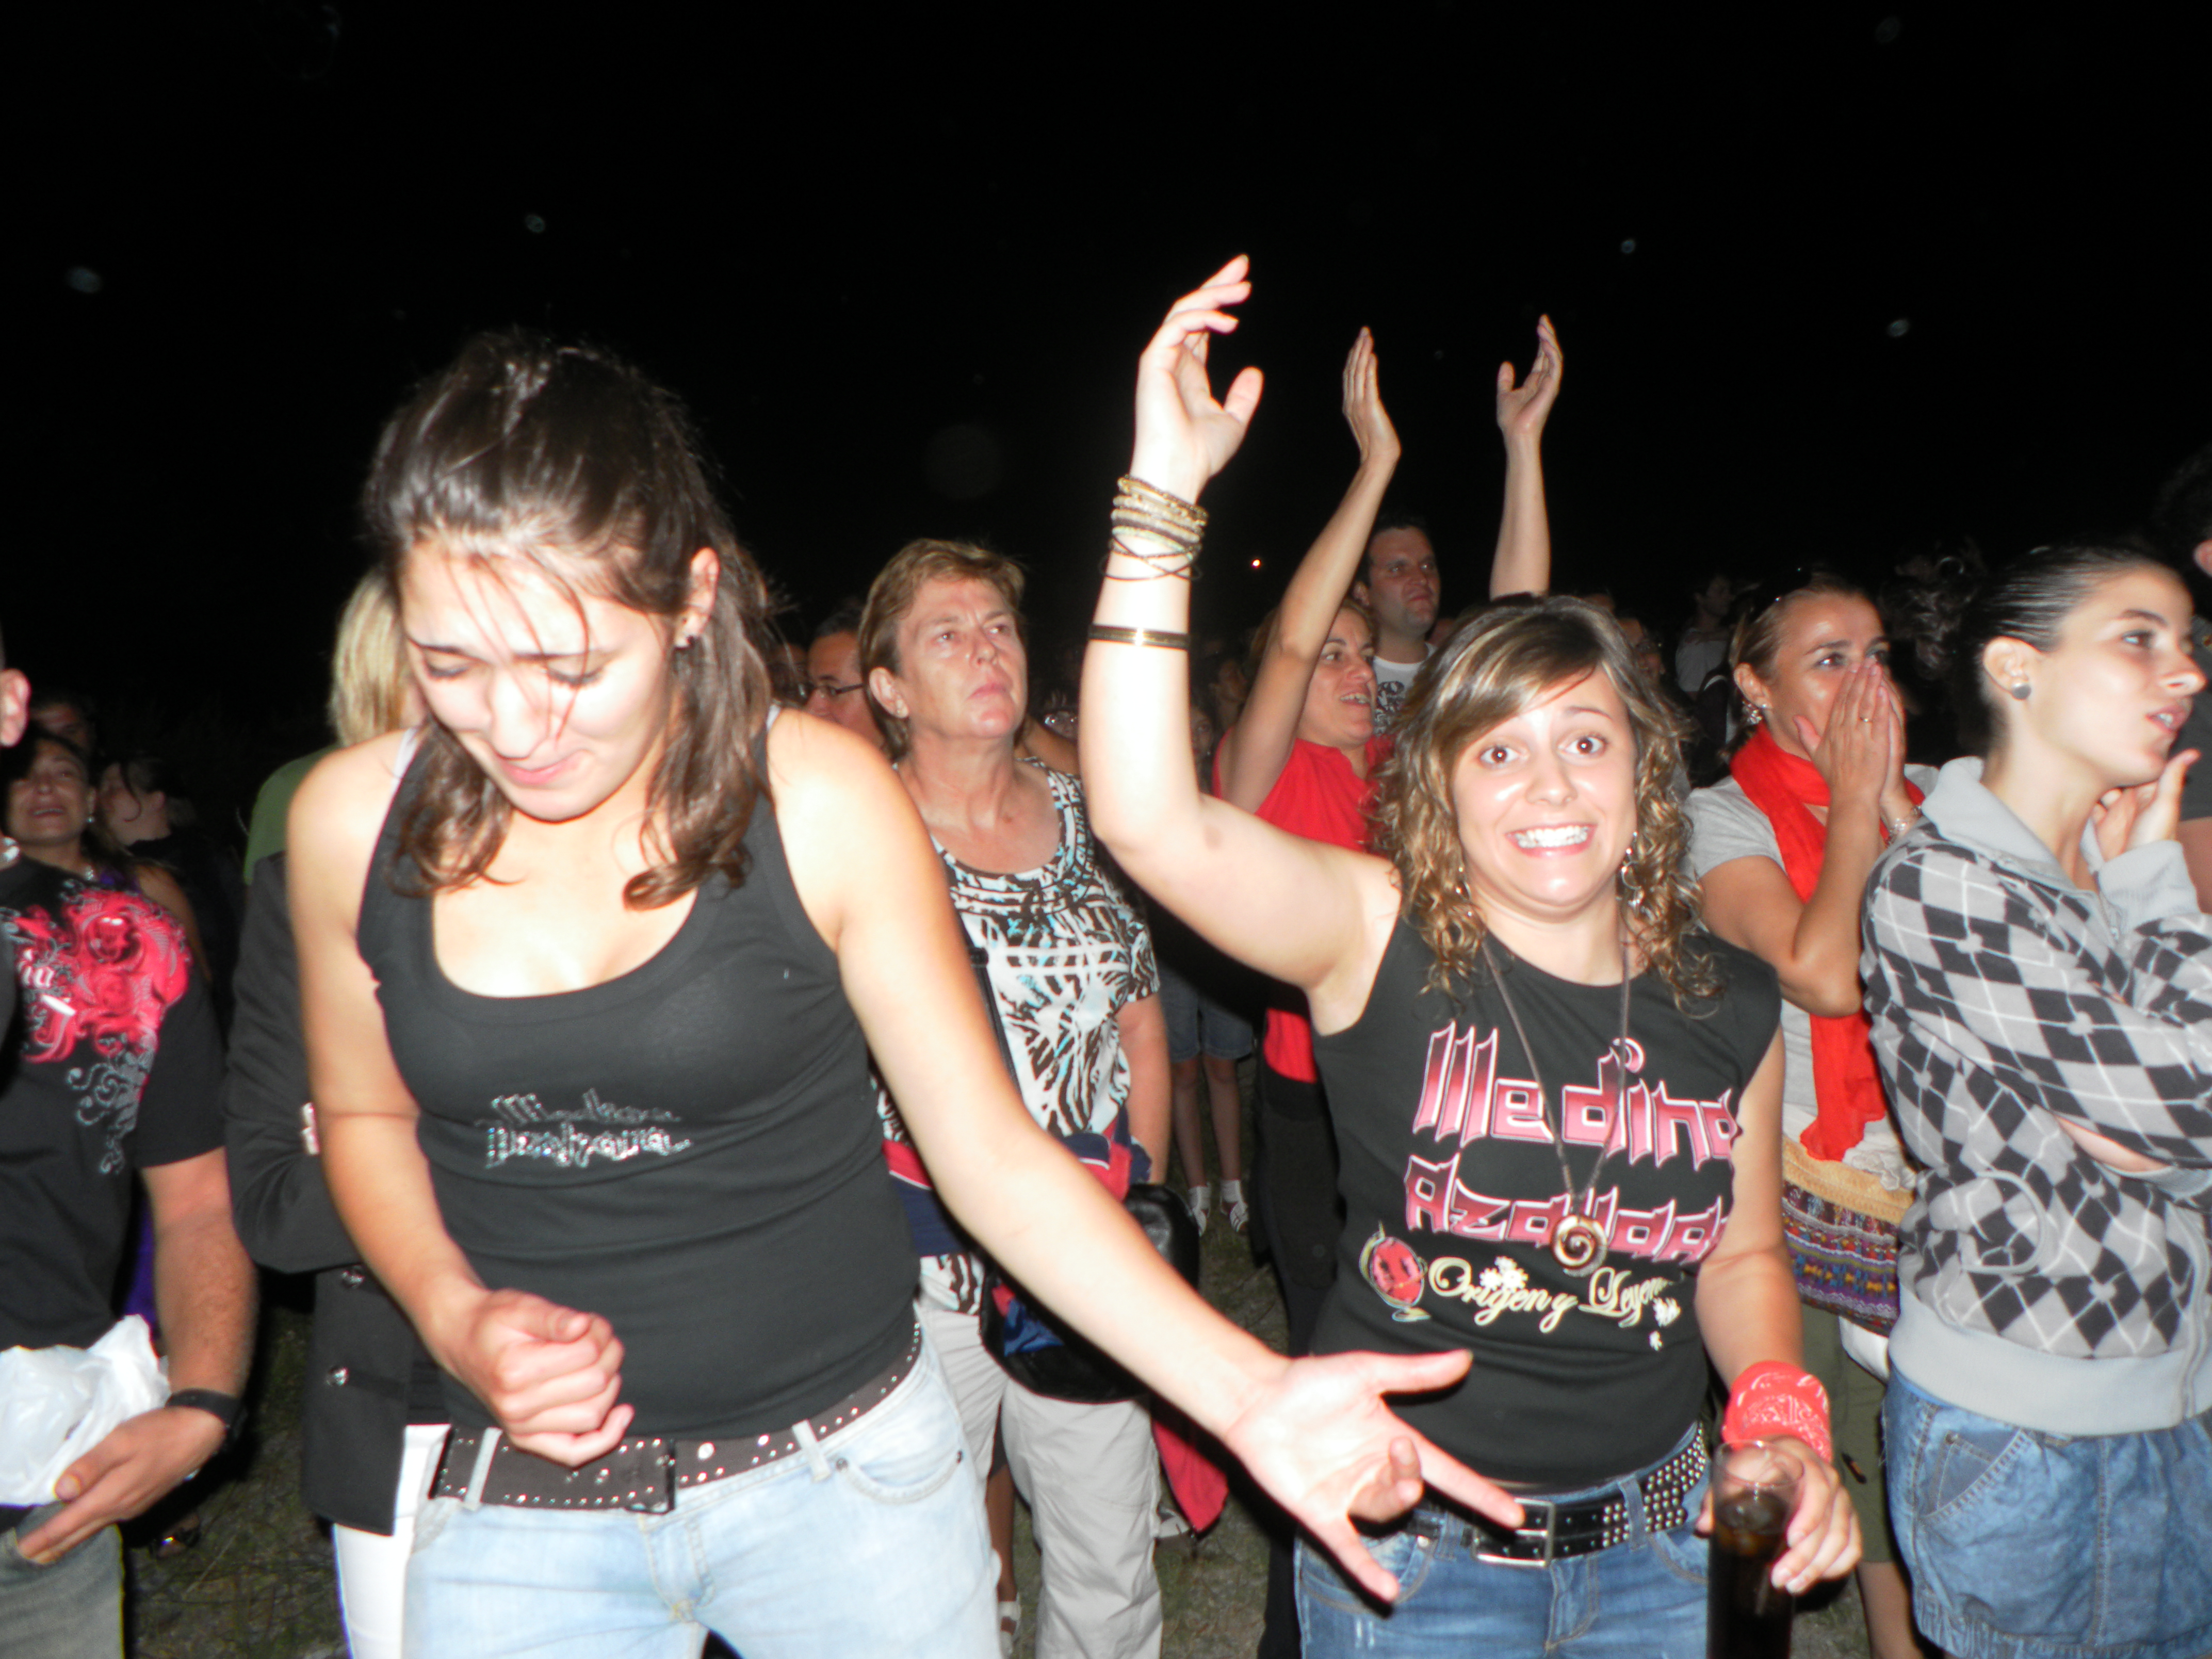
music, people, crowd, audience, dance, youth, musician, ggl1, social group